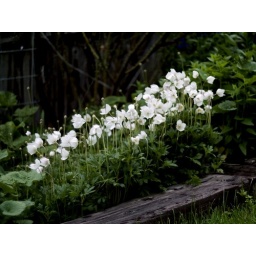
A patch of White flowers in the back flower garden.Nikor 50mm manual f/1.4 handheld on an Olympus E-500